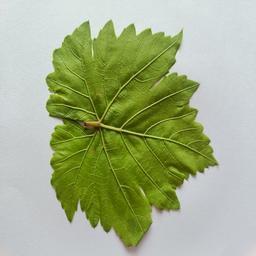
Label: Healthy Leaves